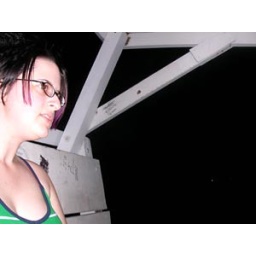
zip me up! photos from a zip drive I found in my computer desk that apparently belongs to corey!